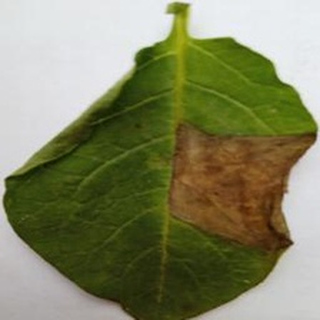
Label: potato_late_blight